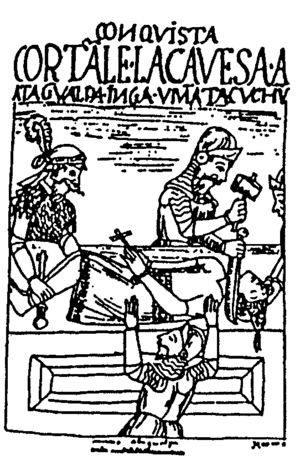
Le Pérou, en forme longue la république du Pérou, en espagnol Perú et República del Perú, en quechua Piruw et Piruw Republika et en aymara Piruw et Piruw Suyu, est un pays situé dans l'Ouest de l'Amérique du Sud. Entouré par l'Équateur au nord-ouest, la Colombie au nord-nord-est, le Brésil au nord-est, la Bolivie au sud-est, le Chili au sud-sud-est et l'océan Pacifique à l'ouest-sud-ouest, il est le troisième pays du sous-continent par sa superficie : 1 285 220 km², et le quatrième par sa population : environ 32 millions d'habitants.
Atahualpa, né vers 1500 et mort le 26 juillet 1533, est le dernier empereur de l'Empire inca indépendant.